Cherryfield Academy

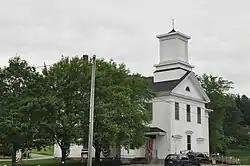

The Cherryfield Academy is a historic academic and municipal building on Main Street in Cherryfield, Maine. A large Greek Revival building, it was built in 1850 to house a private academy and town offices. The academy operated until 1964, after which municipal facilities took over the remaining space. The building was listed on the National Register of Historic Places in 1982.